Personifications of death

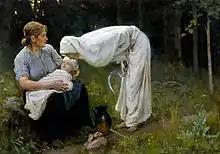
"Death" ("Nāve"; 1897) by Janis Rozentāls

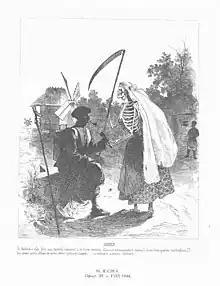
"Fairy tale", drawing by Taras Shevchenko. Death is depicted as a female skeleton with a scythe.

Latvians named Death Veļu māte, but for Lithuanians it was Giltinė, deriving from the word "gelti" ("to sting"). Giltinė was viewed as an old, ugly woman with a long blue nose and a deadly venomous tongue. The legend tells that Giltinė was young, pretty, and communicative until she was trapped in a coffin for seven years. Her sister was the goddess of life and destiny, Laima, symbolizing the relationship between beginning and end.